Helios

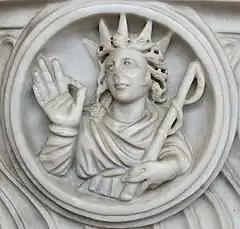
Bust of Helios in a clipeus, detail from a strigillated lenos sarcophagus, white marble, early 3rd century CE, Tomb D in Via Belluzzo, Rome.

Aphrodite aims to enact her revenge by making Helios fall for a mortal princess named Leucothoe, forgetting his previous lover the Oceanid Clytie for her sake. Helios watches her from above, even making the winter days longer so he can have more time looking at her. Taking the form of her mother Eurynome, Helios enters their palace, entering the girl's room before revealing himself to her.